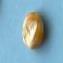
Maize quality: Good